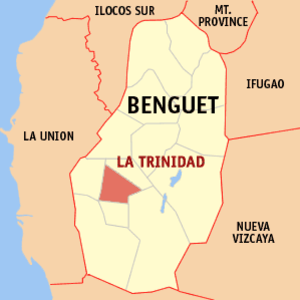
La Trinidad est une ville de 1ʳᵉ classe, capitale de la province de Benguet aux Philippines. Selon le recensement de 2010 elle est peuplée de 107 188 habitants.